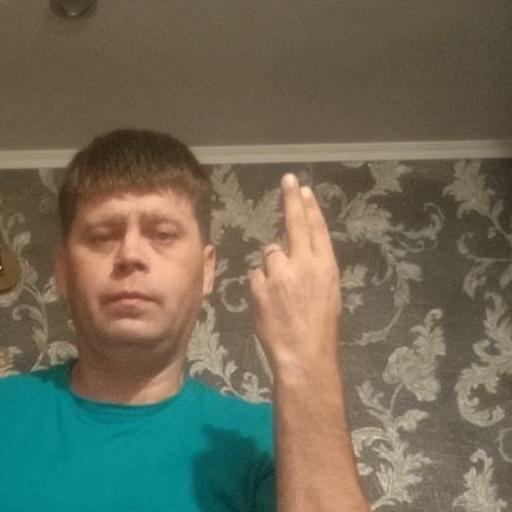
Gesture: two_up_inverted